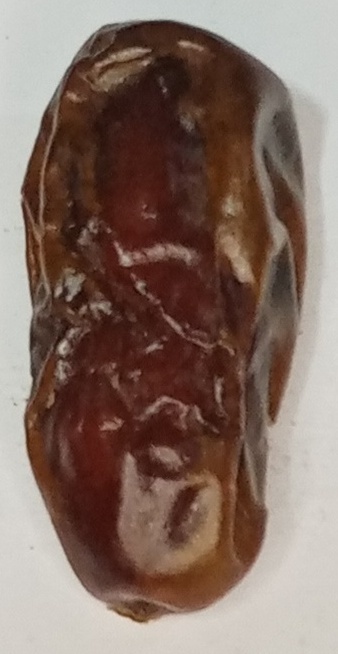
Variety: gajar
Size: small
Grade: grade-3